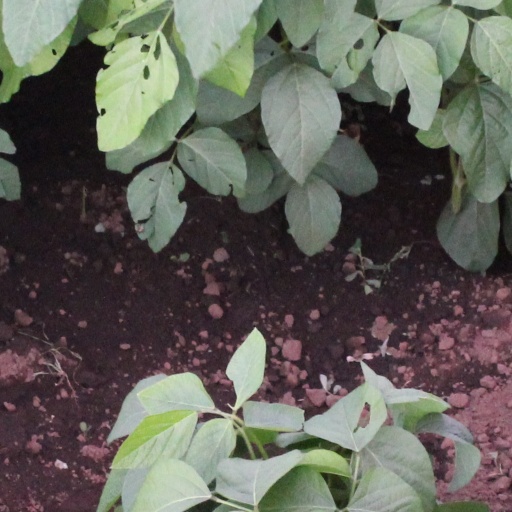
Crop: soybean